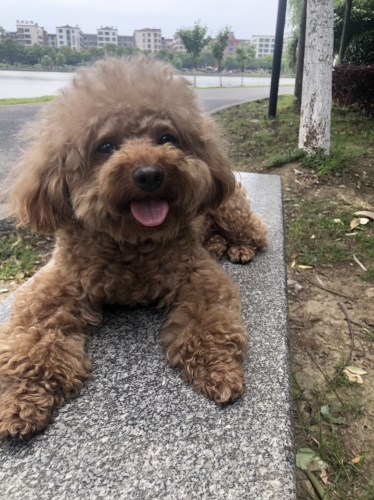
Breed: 2925-n000114-toy_poodle